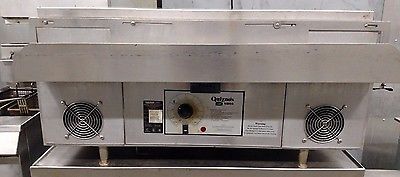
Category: toaster